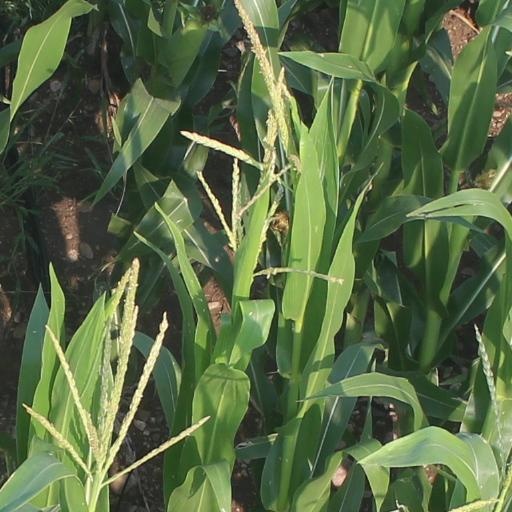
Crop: maize; corn